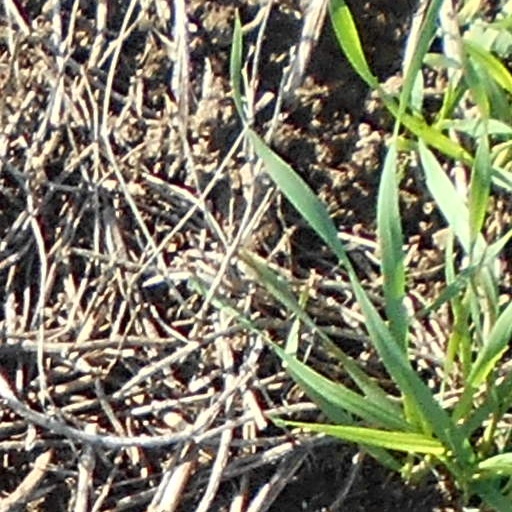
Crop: wheat